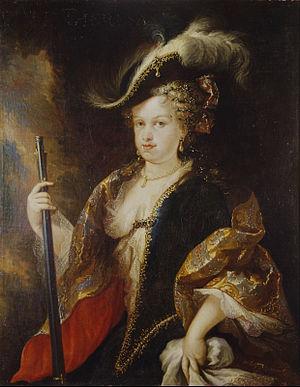
Cet article donne la liste des conjoints des souverains espagnols c'est-à-dire des Espagnes unifiées dans la nation contemporaine depuis l'année cruciale.